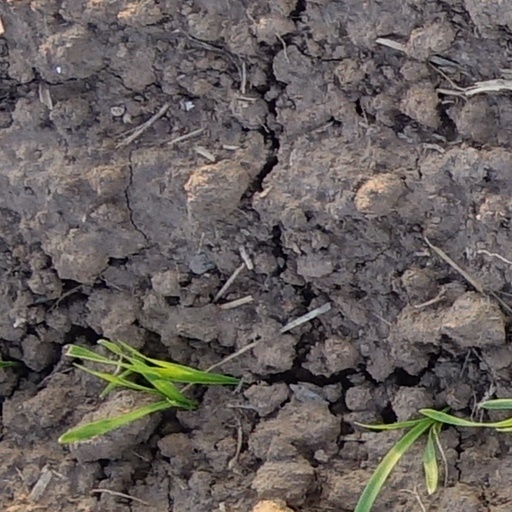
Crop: wheat